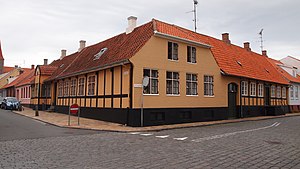
Karnaphuset / Historie
Hjørnet af Karnaphuset og den tidligere tilhørende gård.
Østergade 2
Karnaphuset er et fredet bindingsværkshus i Østergade 2 i Rønne på Bornholm. Det blev opført i 1753 som en del af Karnapgården. Huset har navn efter den karakteristiske karnap ud mod gaden, der er den sidste af en almindelig byggeskik i byen. Stuen er berømt for sin dekoration af landskabsmalerier direkte på væggene og hollandske fliser.